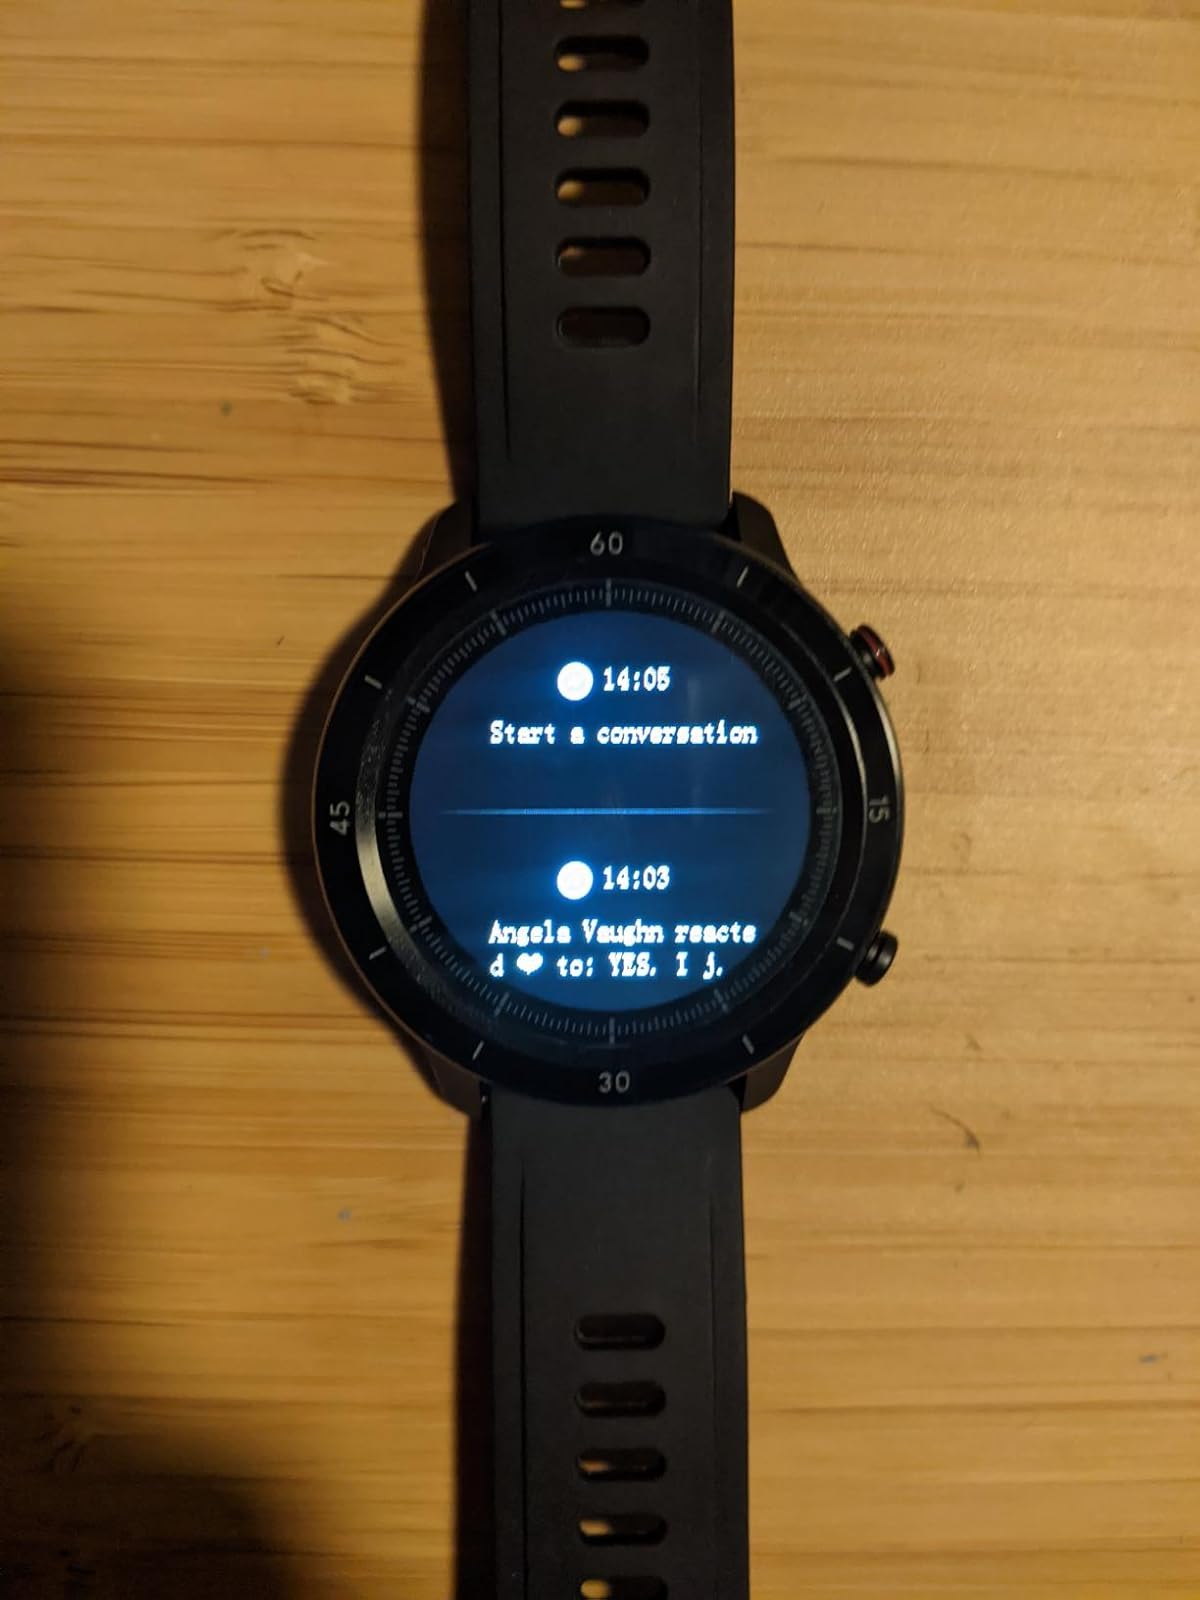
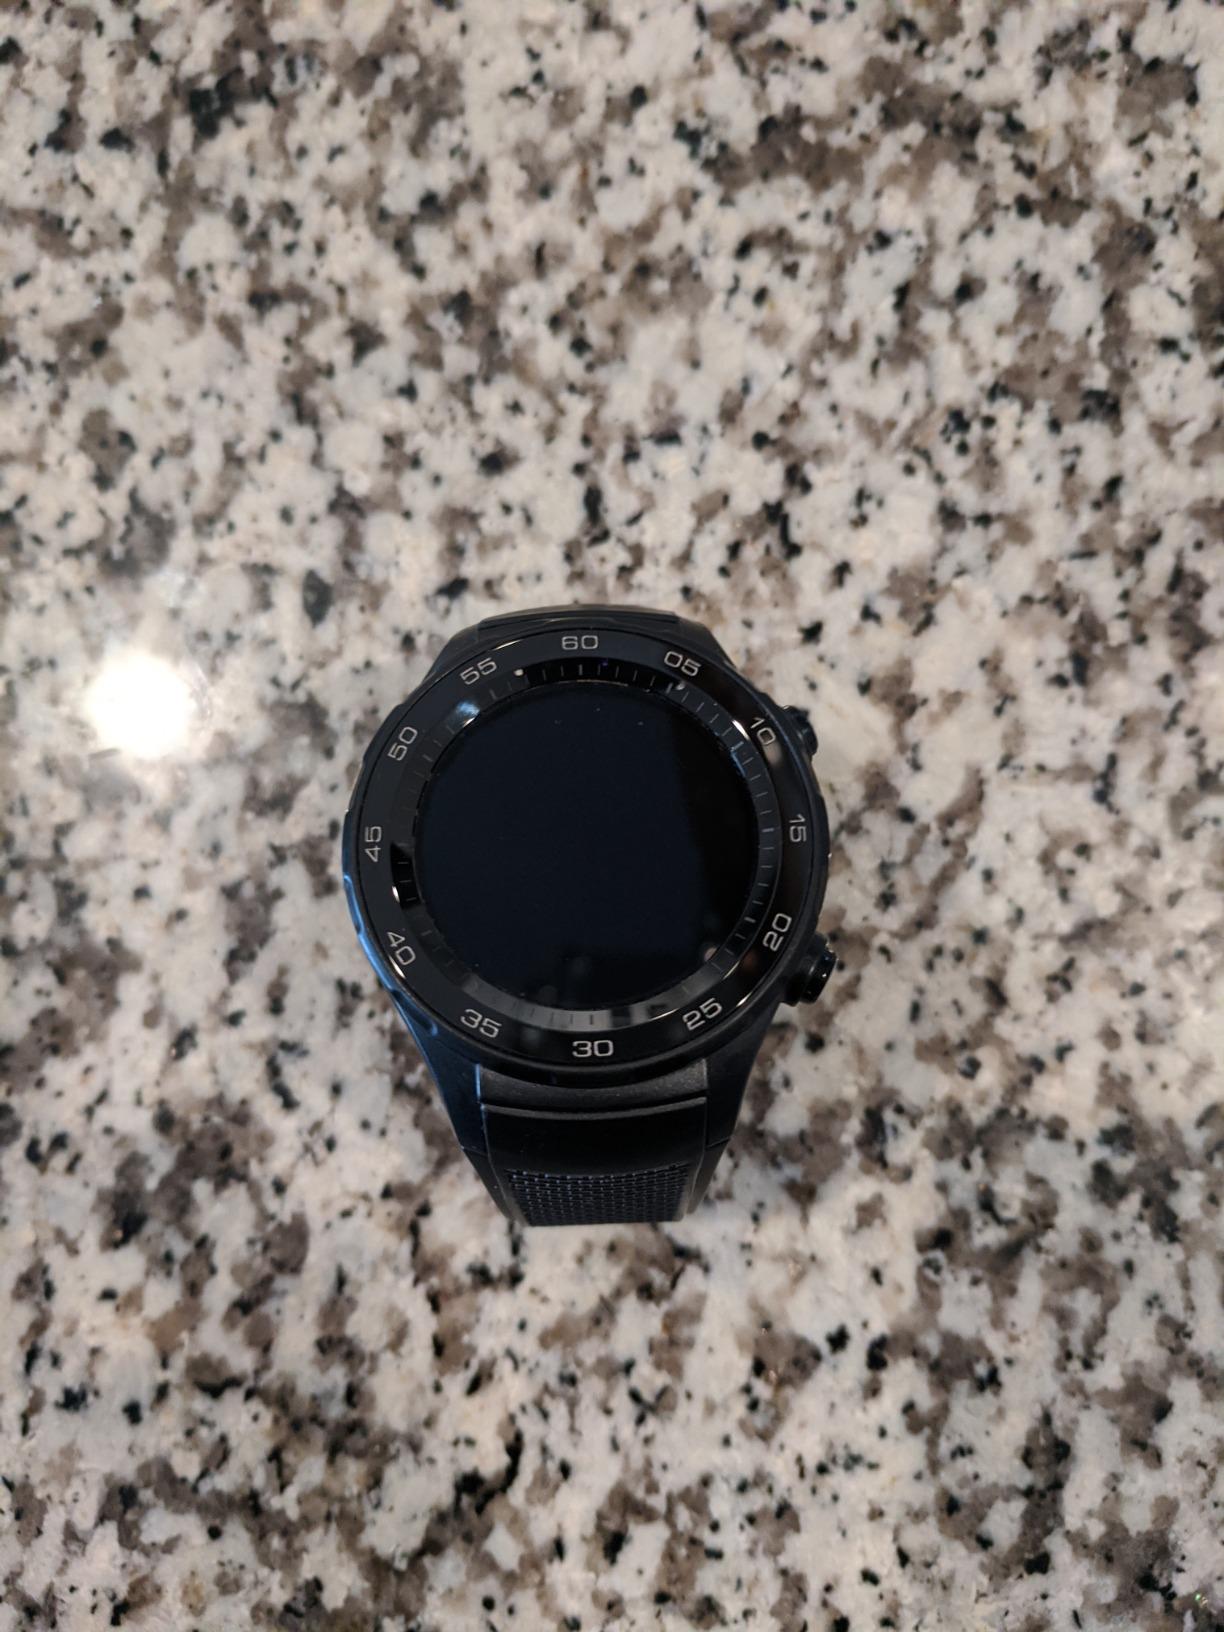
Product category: smartwatch
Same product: no